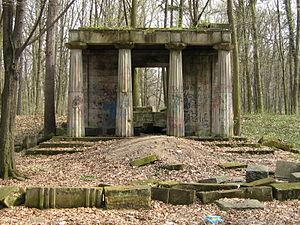
Friedrich David Gilly est un architecte allemand, fils de l'architecte David Gilly.